Heinrich Höfler

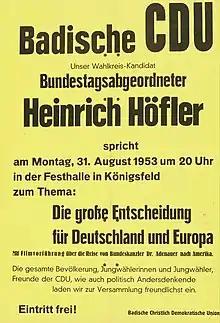
Announcement poster of Heinrich Höfler for the federal elections 1953

Heinrich Höfler (February 16, 1897 – October 21, 1963) was a German politician of the Christian Democratic Union (CDU) and former member of the German Bundestag.